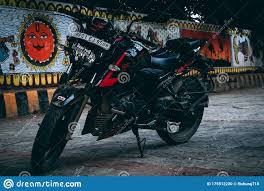
Vehicle type: Motorcycles